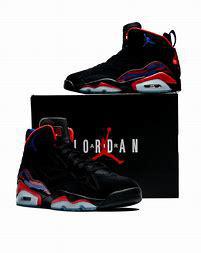
Brand: Jordan
Model: Jumpman MVP